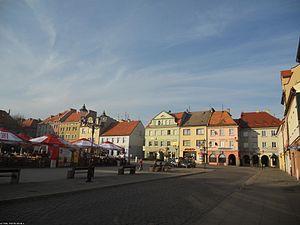
Wodzisław Śląski est une ville de Pologne qui compte 51 835 habitants. C'est le chef-lieu de district de la voïvodie de Silésie.